Mohamed Seghir Boushaki

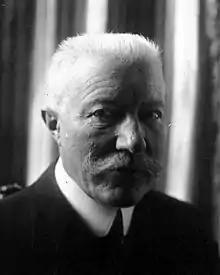
Charles Jonnart

The consecration of the process of reappropriation of public, institutional and social space in Kabylie by the original inhabitants found a legal breach through the Jonnart Law proclaimed on 4 February 1919 by Charles Jonnart and allowing the Algerians to elect and be elected to the municipal assemblies.